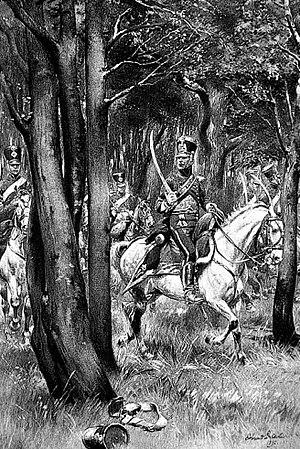
Reconnaissance sous bois, 1809. Chasseurs à cheval de la ligne français, officier en tête.
Louis-Michel-Antoine Sahuc né le 7 janvier 1755 à Mello et mort le 24 octobre 1813 à Francfort-sur-le-Main, est un général et homme politique français de la Révolution et de l’Empire. Il s'engage dans l'armée royale en 1772 et y sert pendant vingt ans, avant de participer aux guerres de la Révolution française. Il s'élève rapidement dans la hiérarchie militaire, passe à la tête d'un régiment de cavalerie puis devient général de brigade. Sous le Premier Empire, Sahuc participe à plusieurs campagnes au cours desquelles il est investi d'importants commandements dans la cavalerie française.